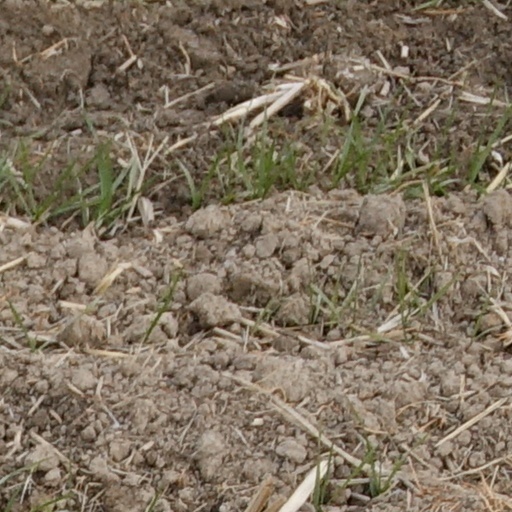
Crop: wheat